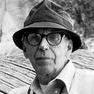
Age: 70